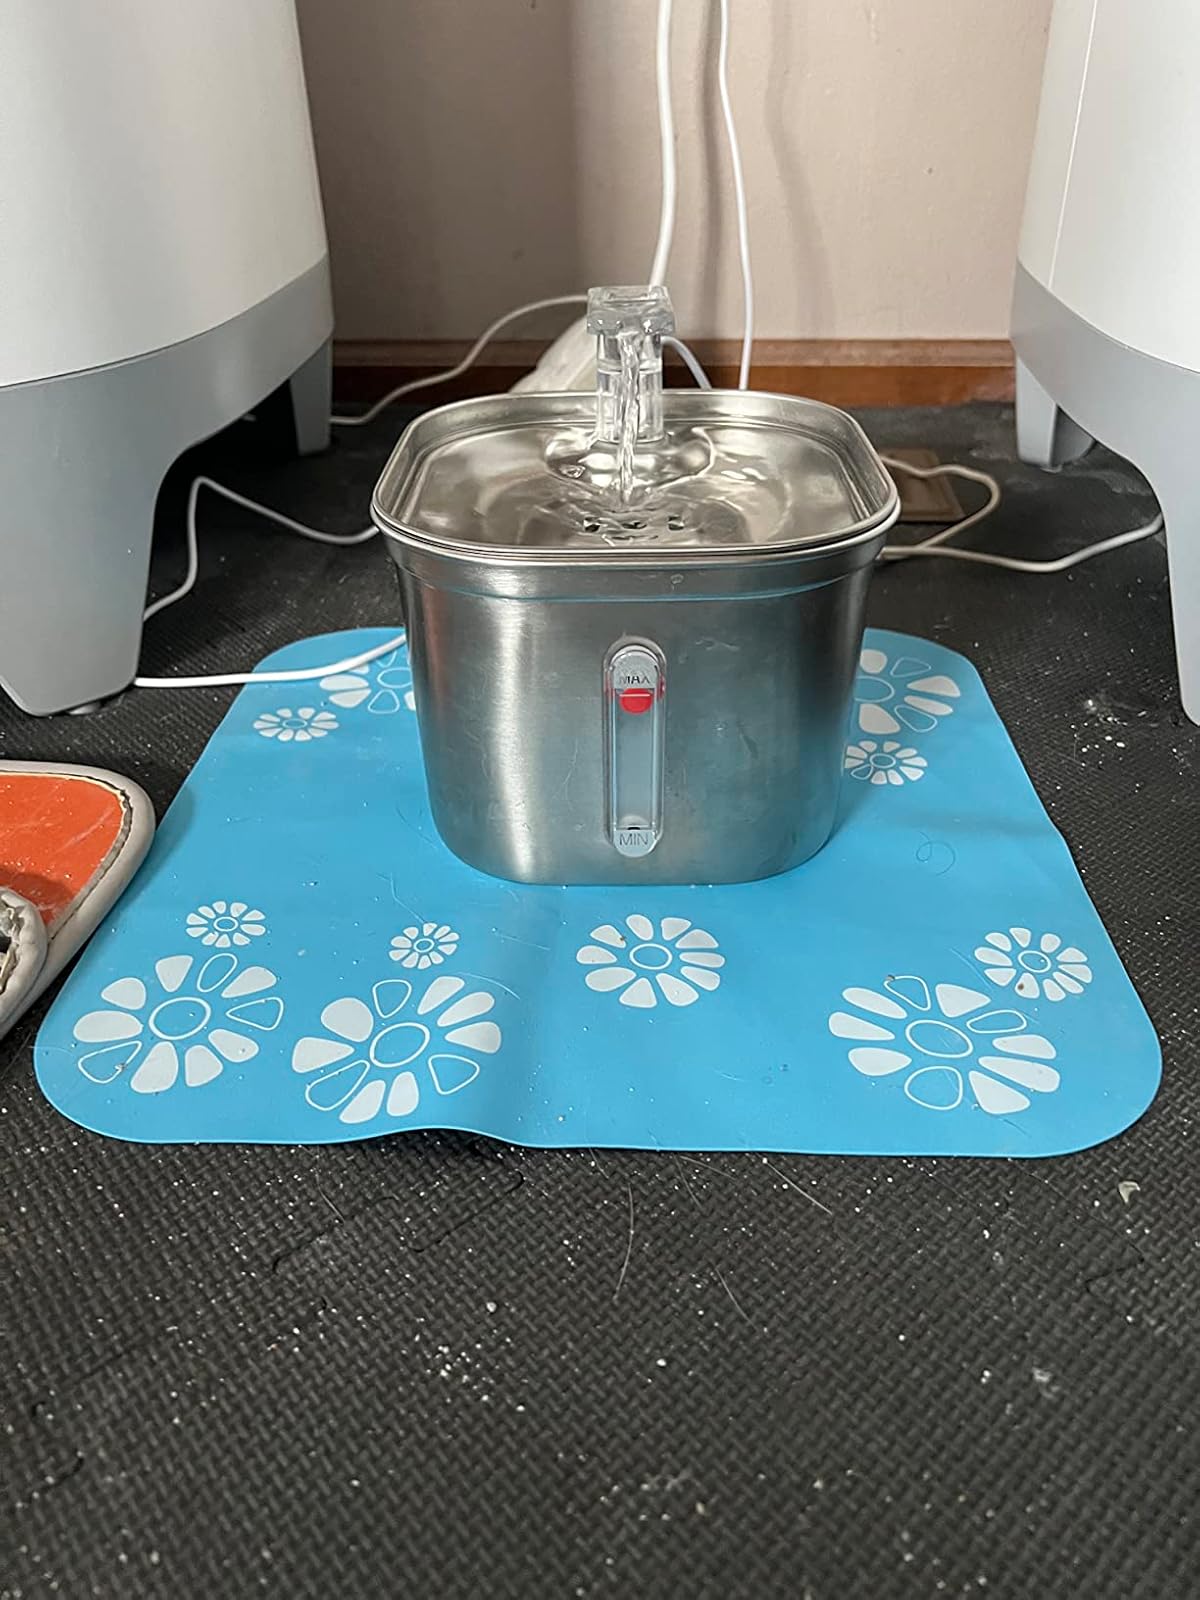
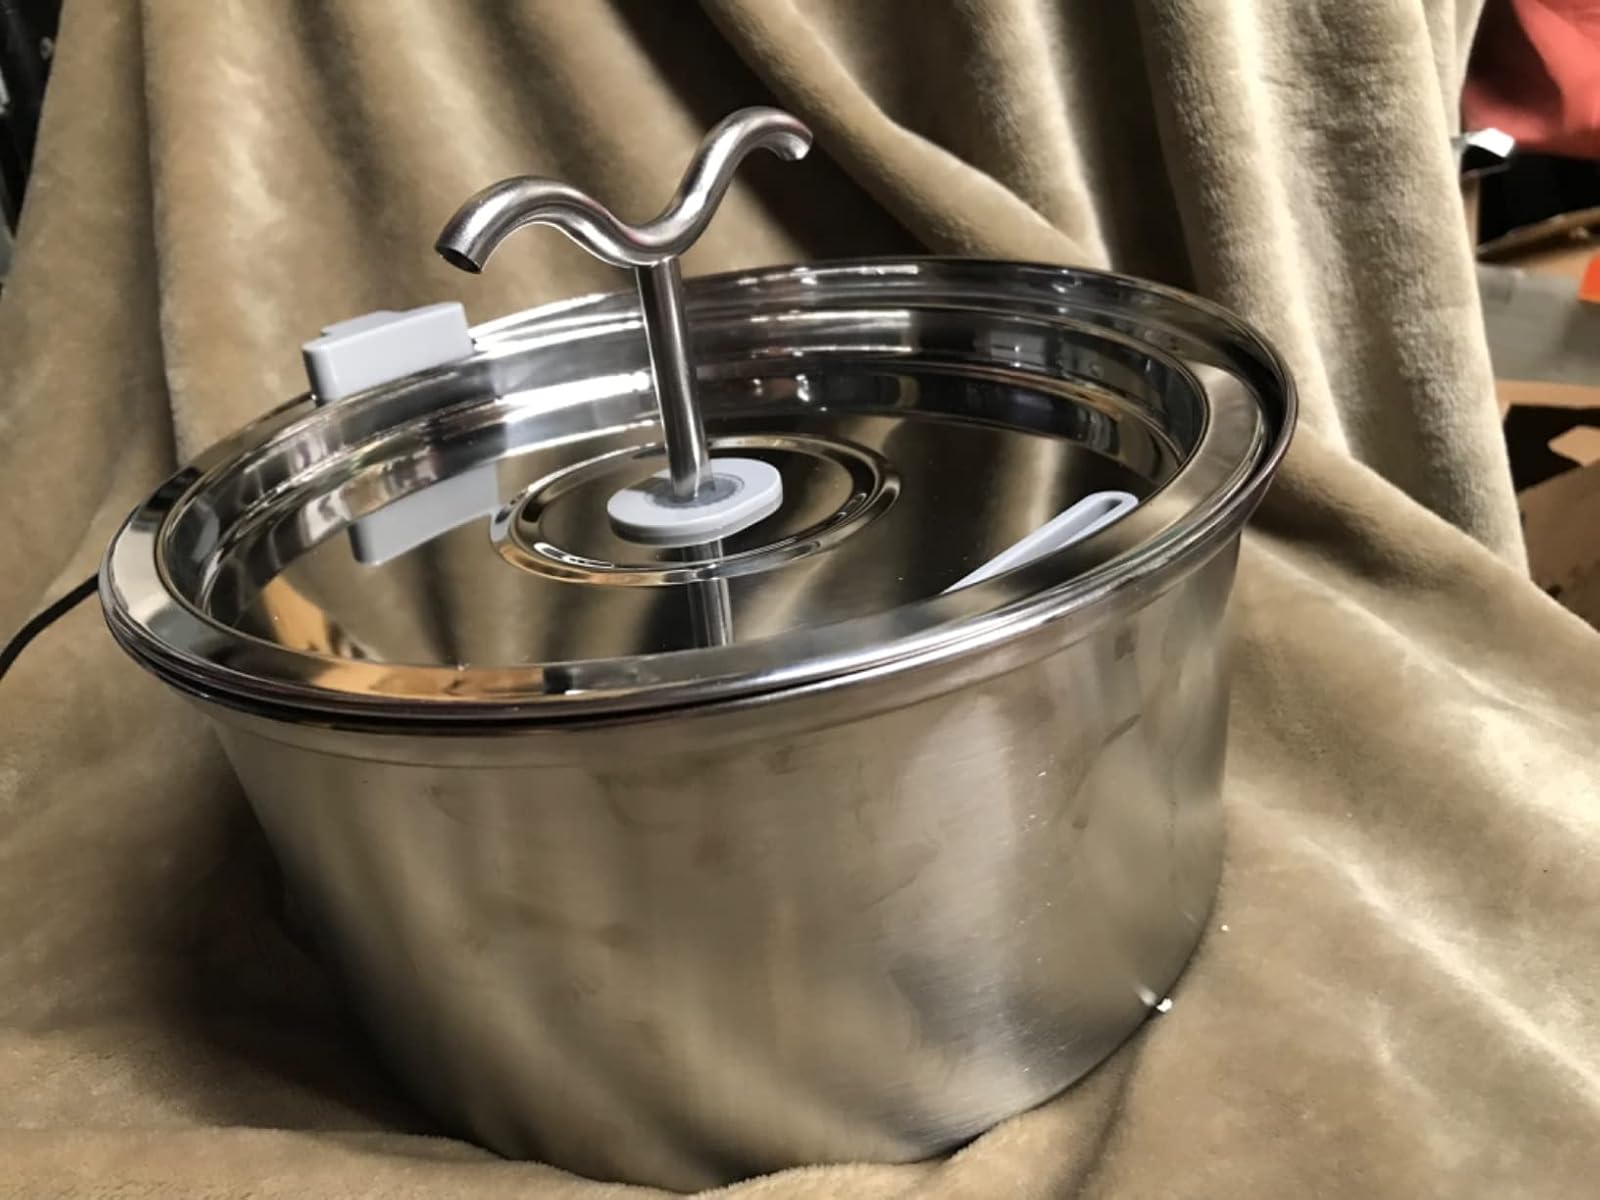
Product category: items_bowl
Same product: no